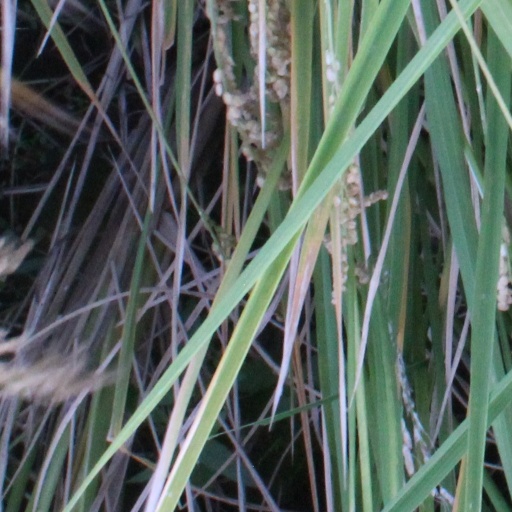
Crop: rice